General Electric YF120

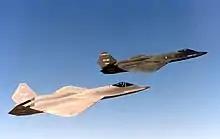
The second YF-23 (left), nicknamed “Spider”, was powered by two YF120 engines.

Due to the ATF's increasing weight during development from to , thrust requirement was increased by 20% to over in military/intermediate power and class in full afterburner in order to meet performance requirements. GE's design changed to incorporate a 12% larger fan to increase airflow as well as cooling air, particularly for the nozzles. For flight demonstration, YF120s were fitted with the larger fan, unlike the YF119 which used its original small fan. As a result, both demonstrator aircraft had higher performance with the YF120s than with the YF119s. The YF120-powered the YF-22 and YF-23 to supercruise speeds of Mach 1.58 and Mach 1.72 respectively.